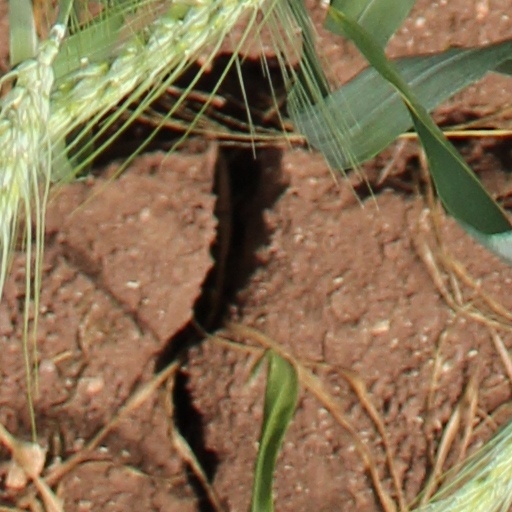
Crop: wheat